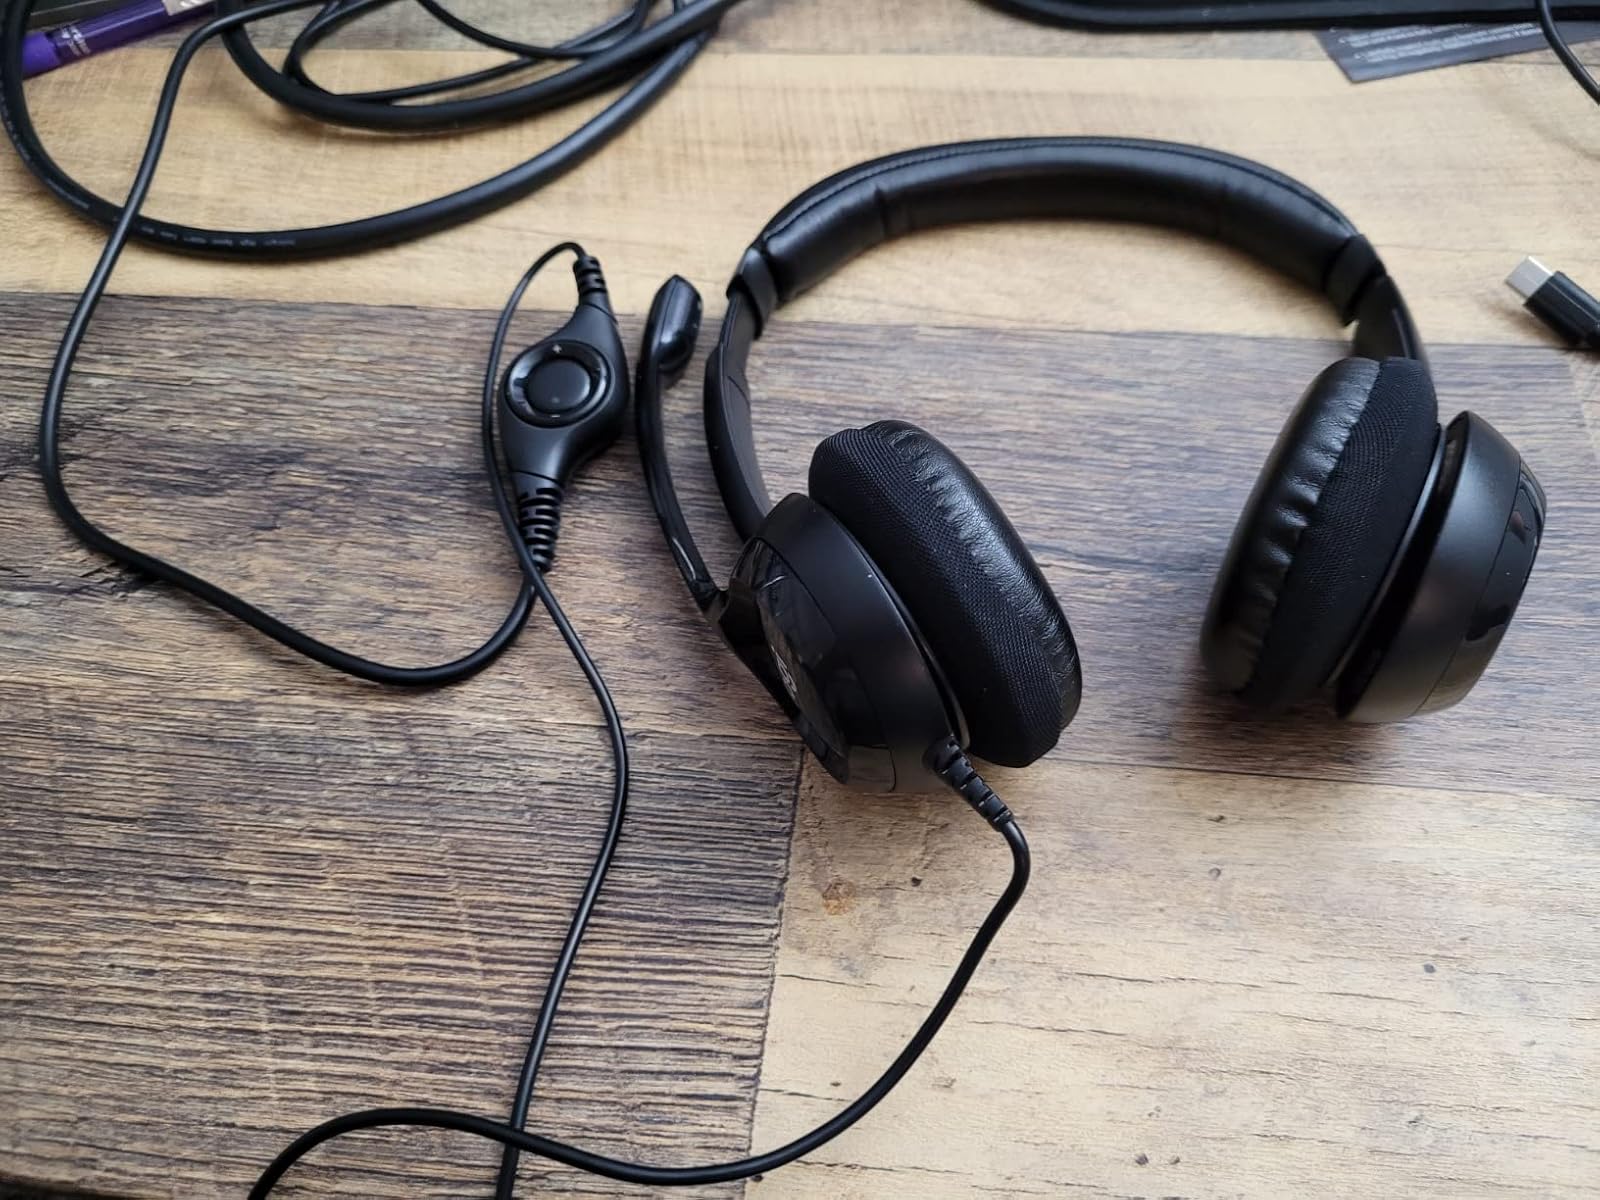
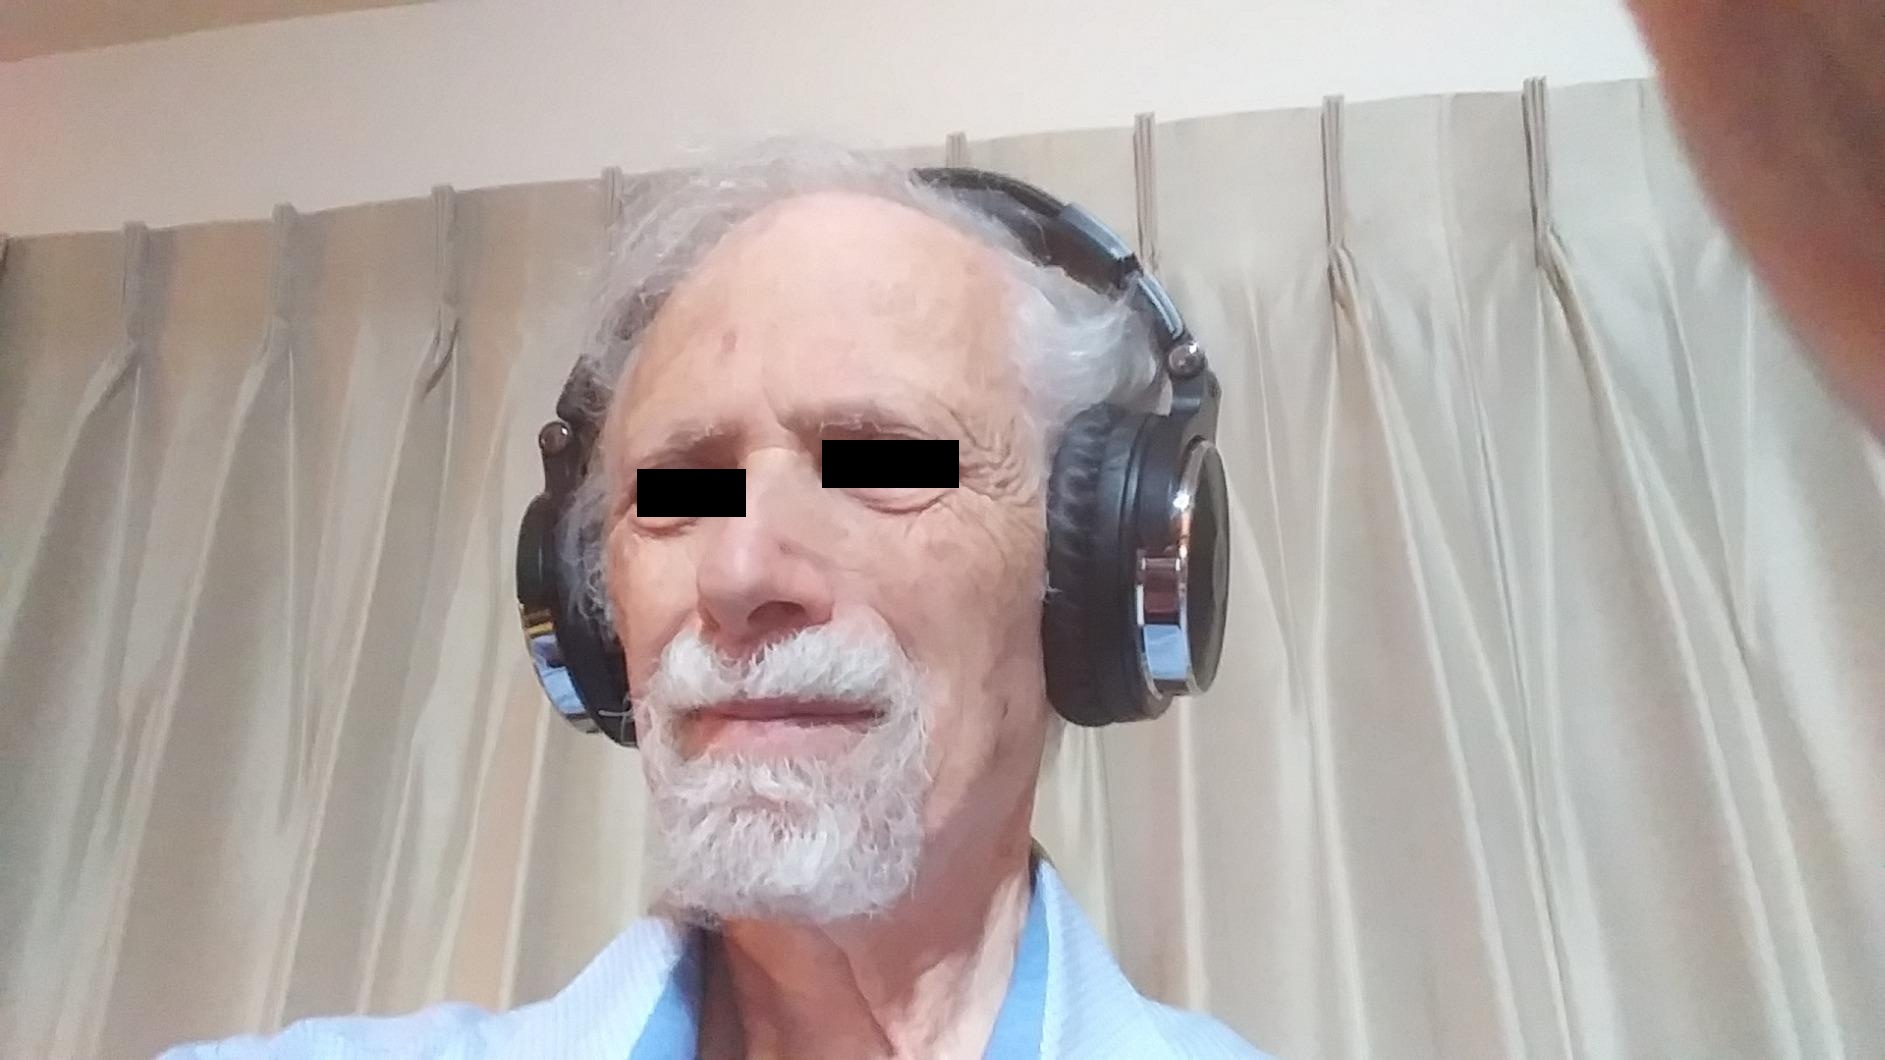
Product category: headphones
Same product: no